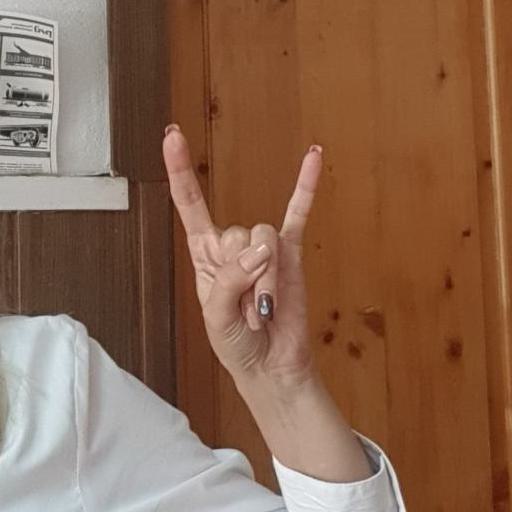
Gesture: rock